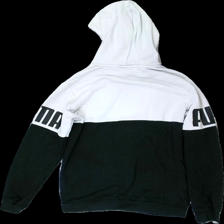
View: back
Type: Hoodie
Category: Children
Brand: Puma
Colors: White, Black
Material: 100% Cotton
Pattern: Logo print
Cut: Regular
Size: 164
Season: All
Price range: <50
Recommended usage: Export
Description: Color staind, washed out